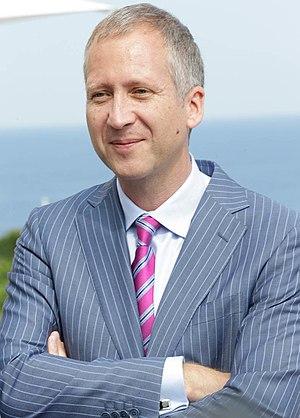
Photo de Vadim Vasilyev
Vadim Viktorovitch Vasilyev, né le 23 septembre 1965, est un homme d'affaires russo-maltais. Il a également été le vice-président de l'AS Monaco entre août 2013 et février 2019.